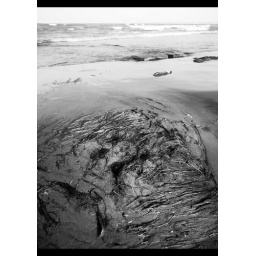
This is beside a tree along a section of beach between Hamilton and Burlington.